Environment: real
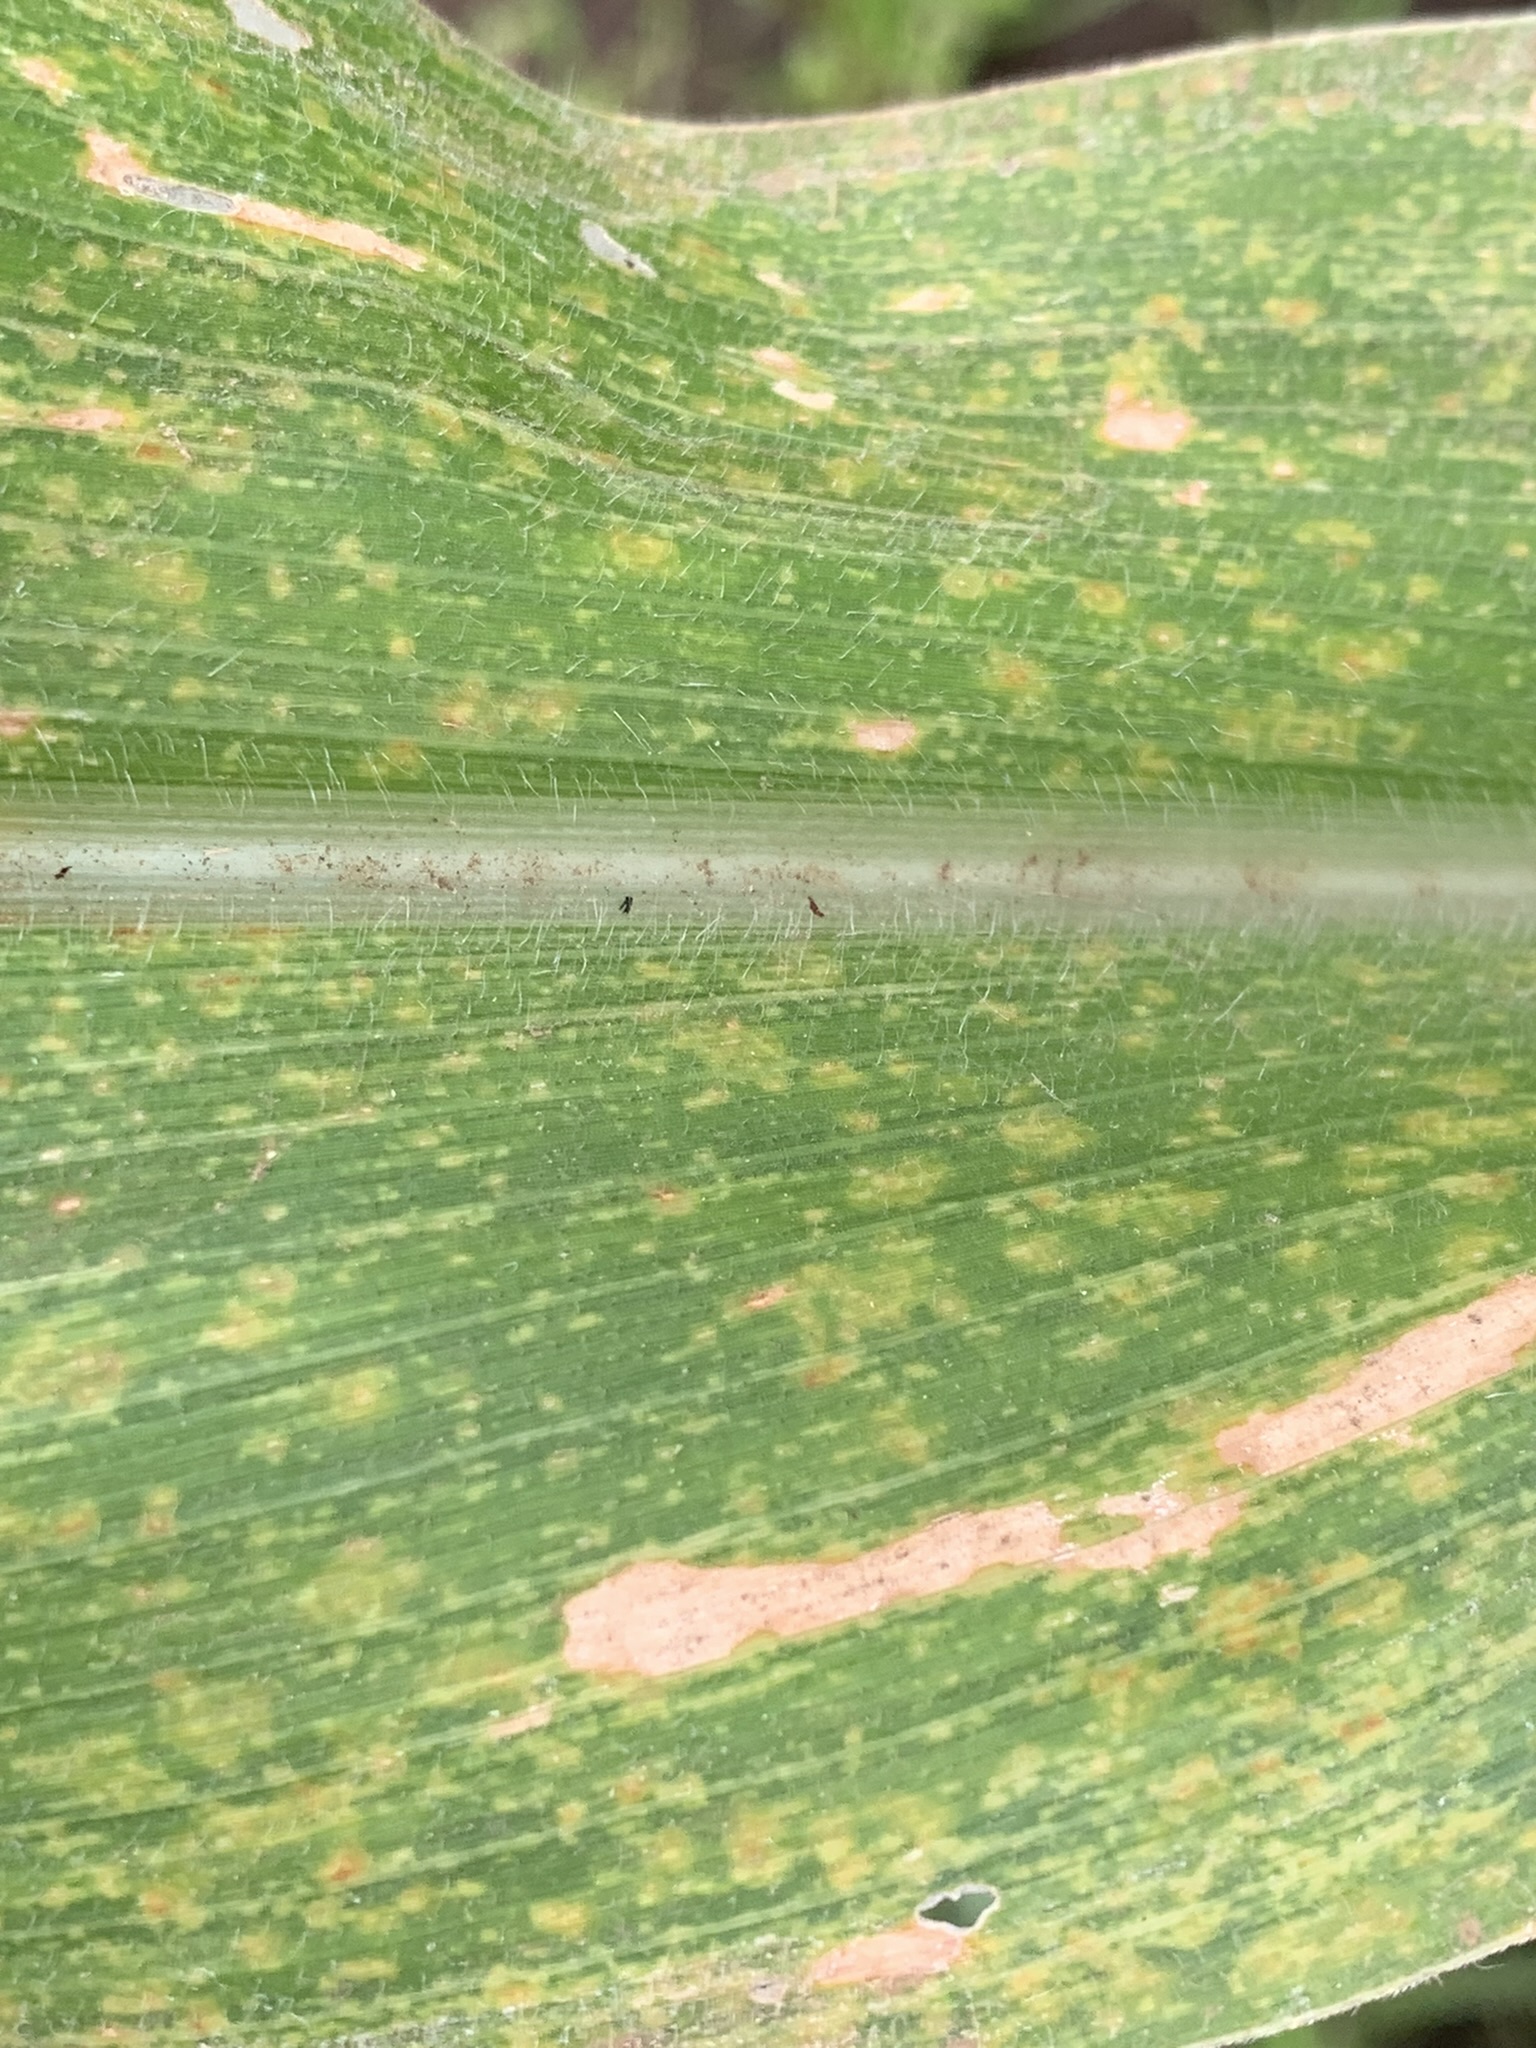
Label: lethal_necrosis